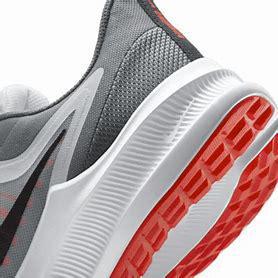
Brand: Nike
Model: Downshifter 10